Prunus itosakura

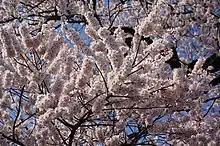

The maximum height of the tree is over 30 m (98.43 ft). It has five petals and is white or pale pink with many small flowers. Its leaves are oval and 5–10 cm (1.97-3.94 in) long. It has many hairs on the stem of flowers and leaves, which is the origin of its Latin scientific name. It flowers earlier than Yoshino cherry. Its characteristic is that it looks gorgeous because a large number of small flowers bloom before the leaves unfold, and the characteristic that this large number of flowers bloom before the leaves unfold has been inherited by the cultivars Yoshino cherry and weeping cherry.